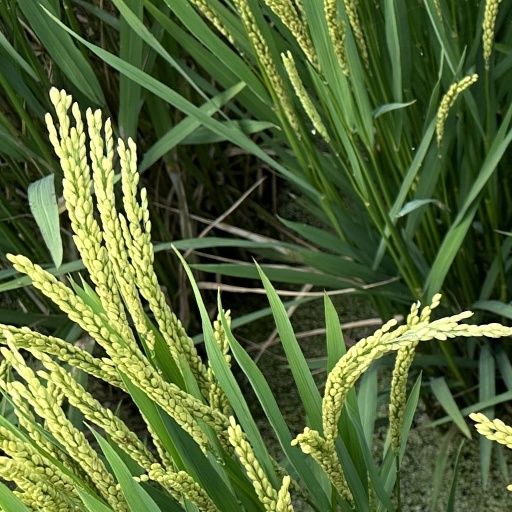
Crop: rice